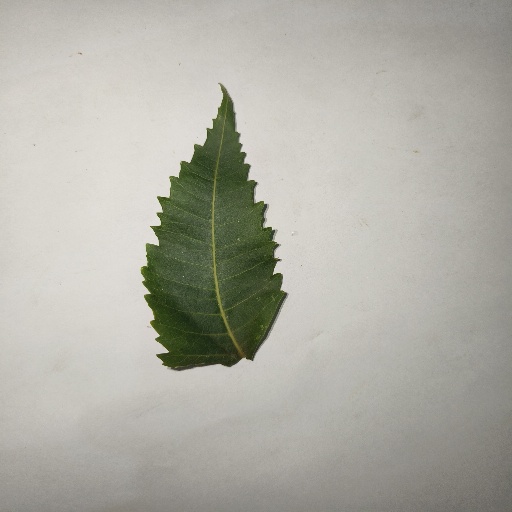
Species: Neem
Leaf condition: Healthy Leaf